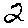
Label: 2